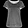
Label: T - shirt / top